Benjamin Haines House

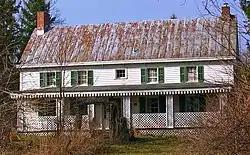
The Haines house in 2007

The Benjamin Haines House, also known as the Haines Farmstead and the Haddon-Scott House, is one of the oldest buildings in the Town of Montgomery in Orange County, New York, United States. It is located at 114 Coleman Road southeast of the village of Walden.